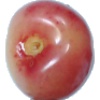
Label: Cherry Rainier 1